Than Myint

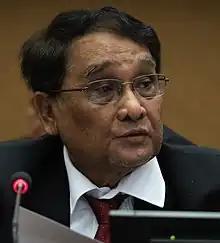
Than Myint in 2020

Than Myint (born 17 January 1943) is a Burmese politician and former Minister for Commerce of Myanmar (Burma).